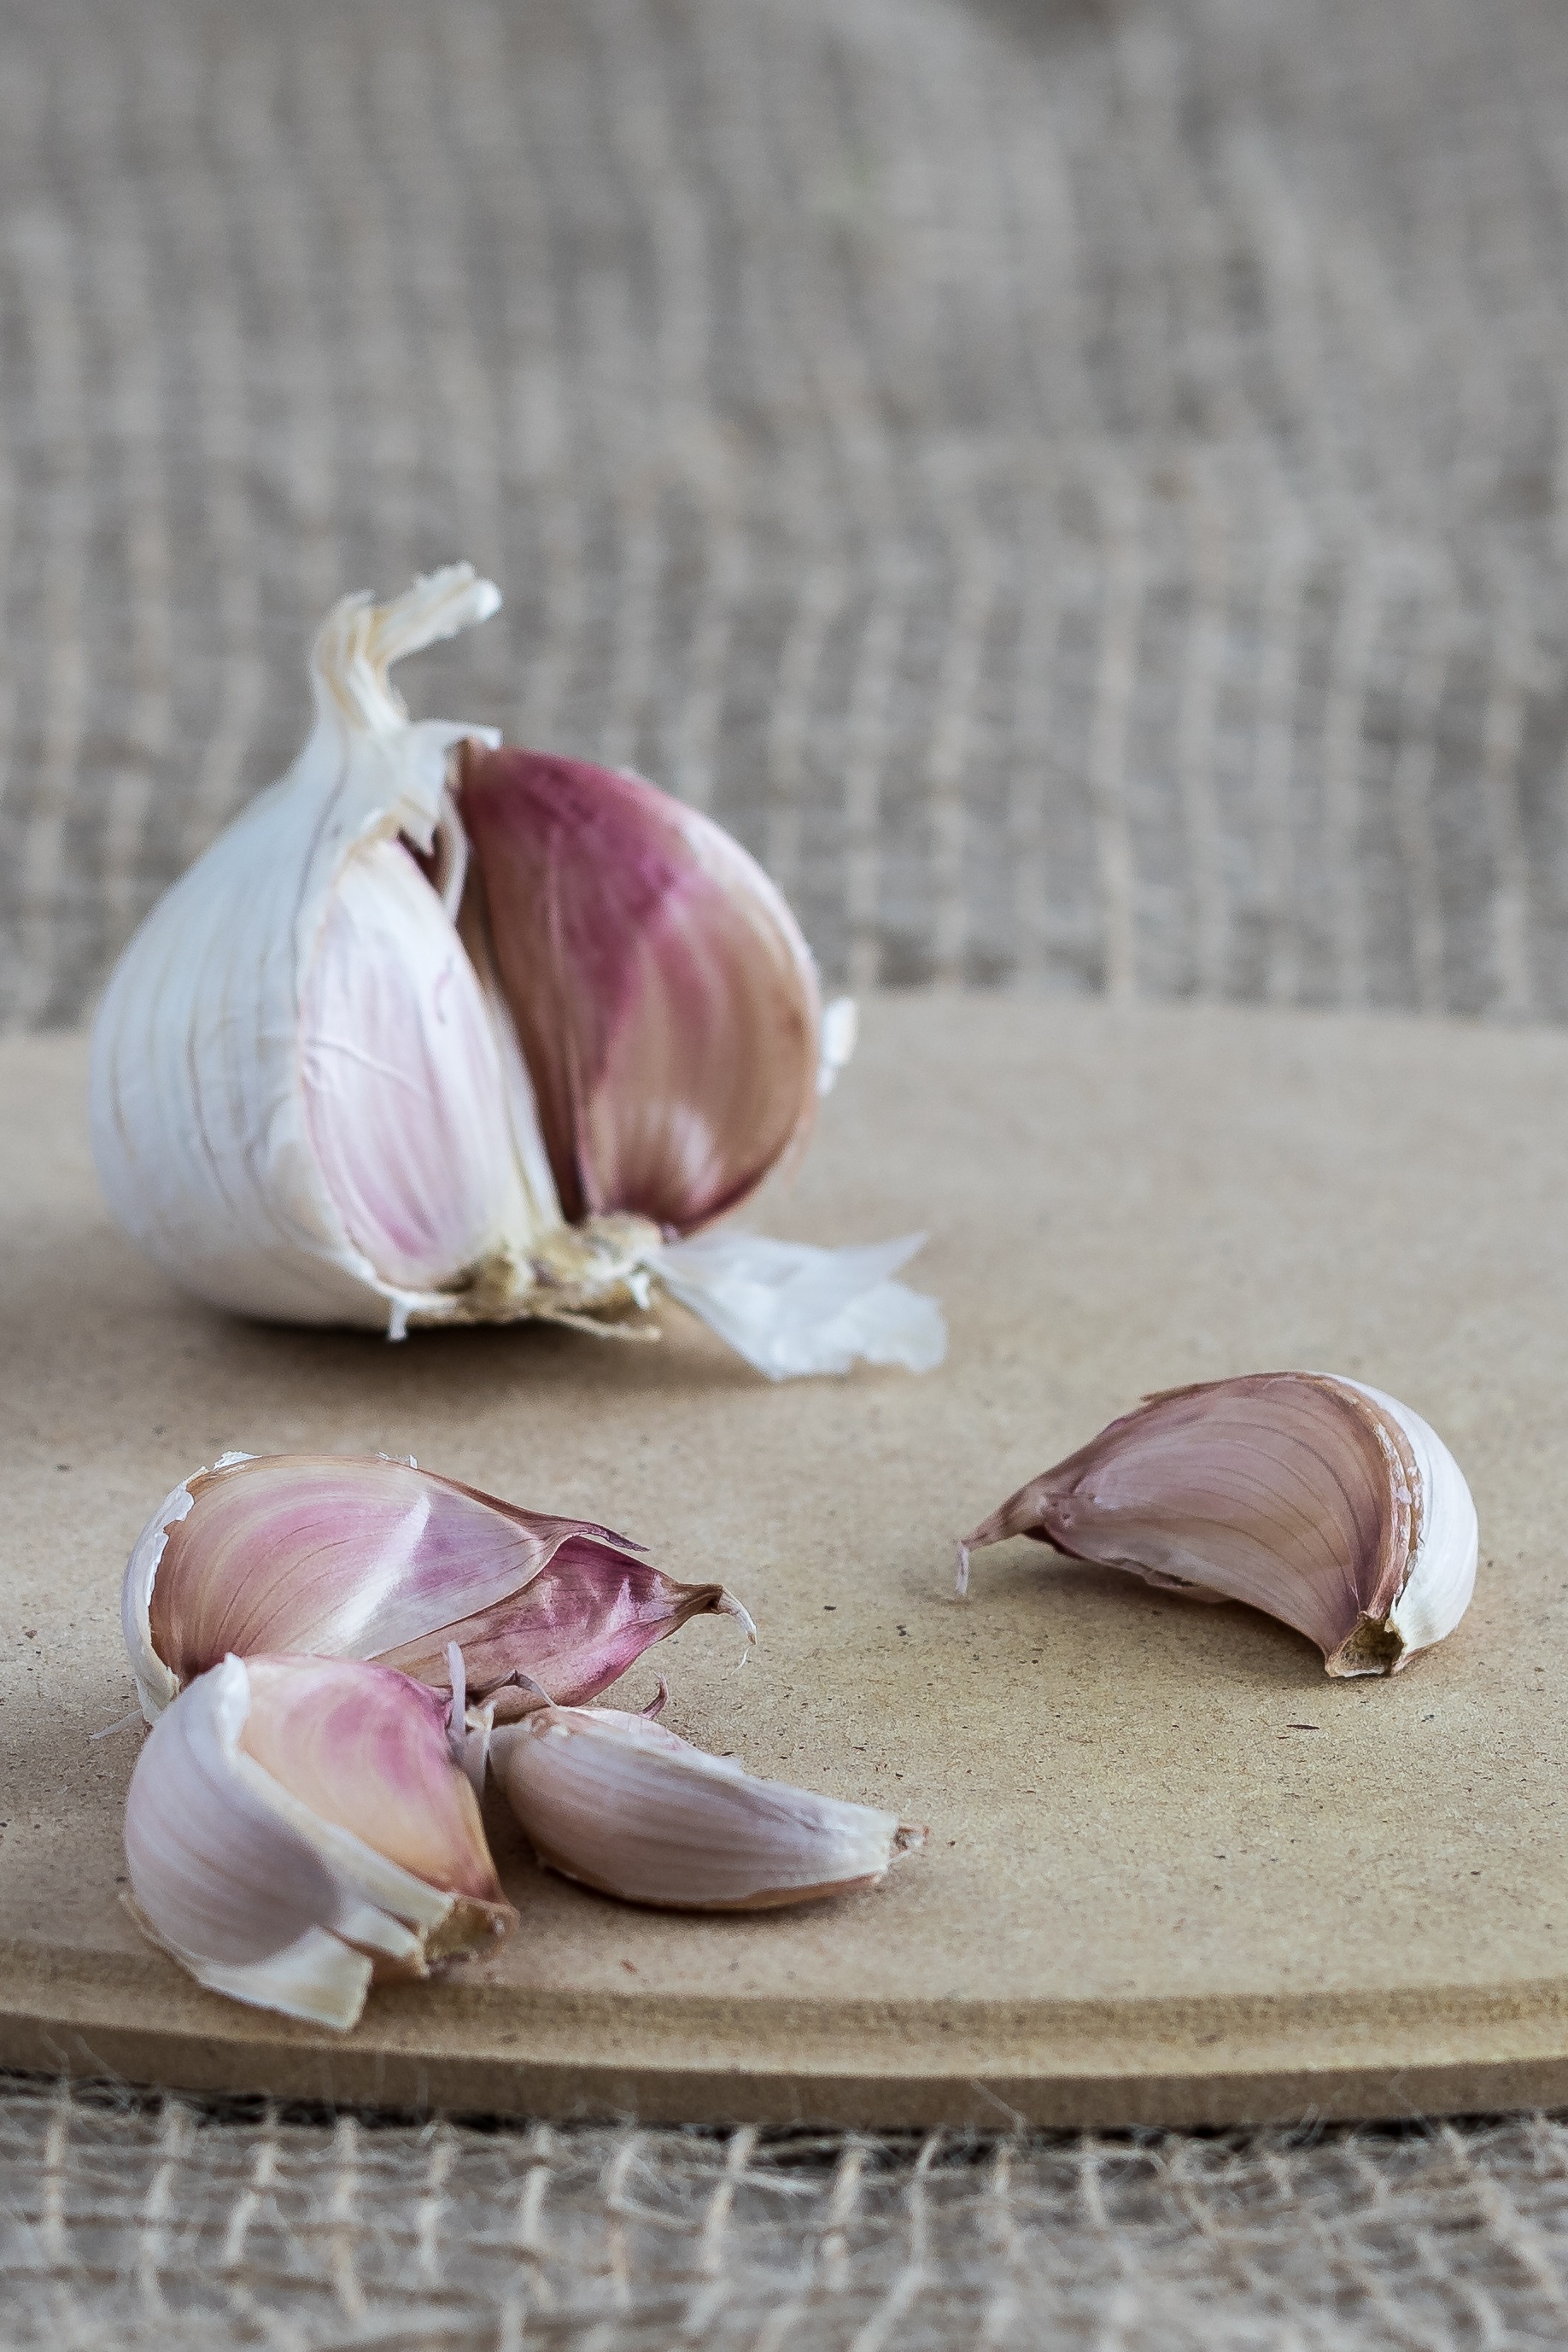
plant, flower, petal, food, spice, garlic, produce, vegetable, kitchen, a vegetable, flowering plant, shallot, aromatic hydrocarbons, clove of garlic, garlic g wkowaty, cloves of garlic, land plant, onion genus, pinching, healthy vegetable